Egypt

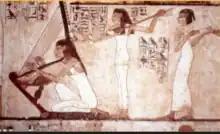
Ancient Egyptians playing music

In 2022, Egypt's adult literacy rate was 74.5%, compared to 71.1% in 2017. Literacy is lowest among those over 60 years of age, at 35.1%, and highest among youth between 15 and 24 years of age, at 92.2%.